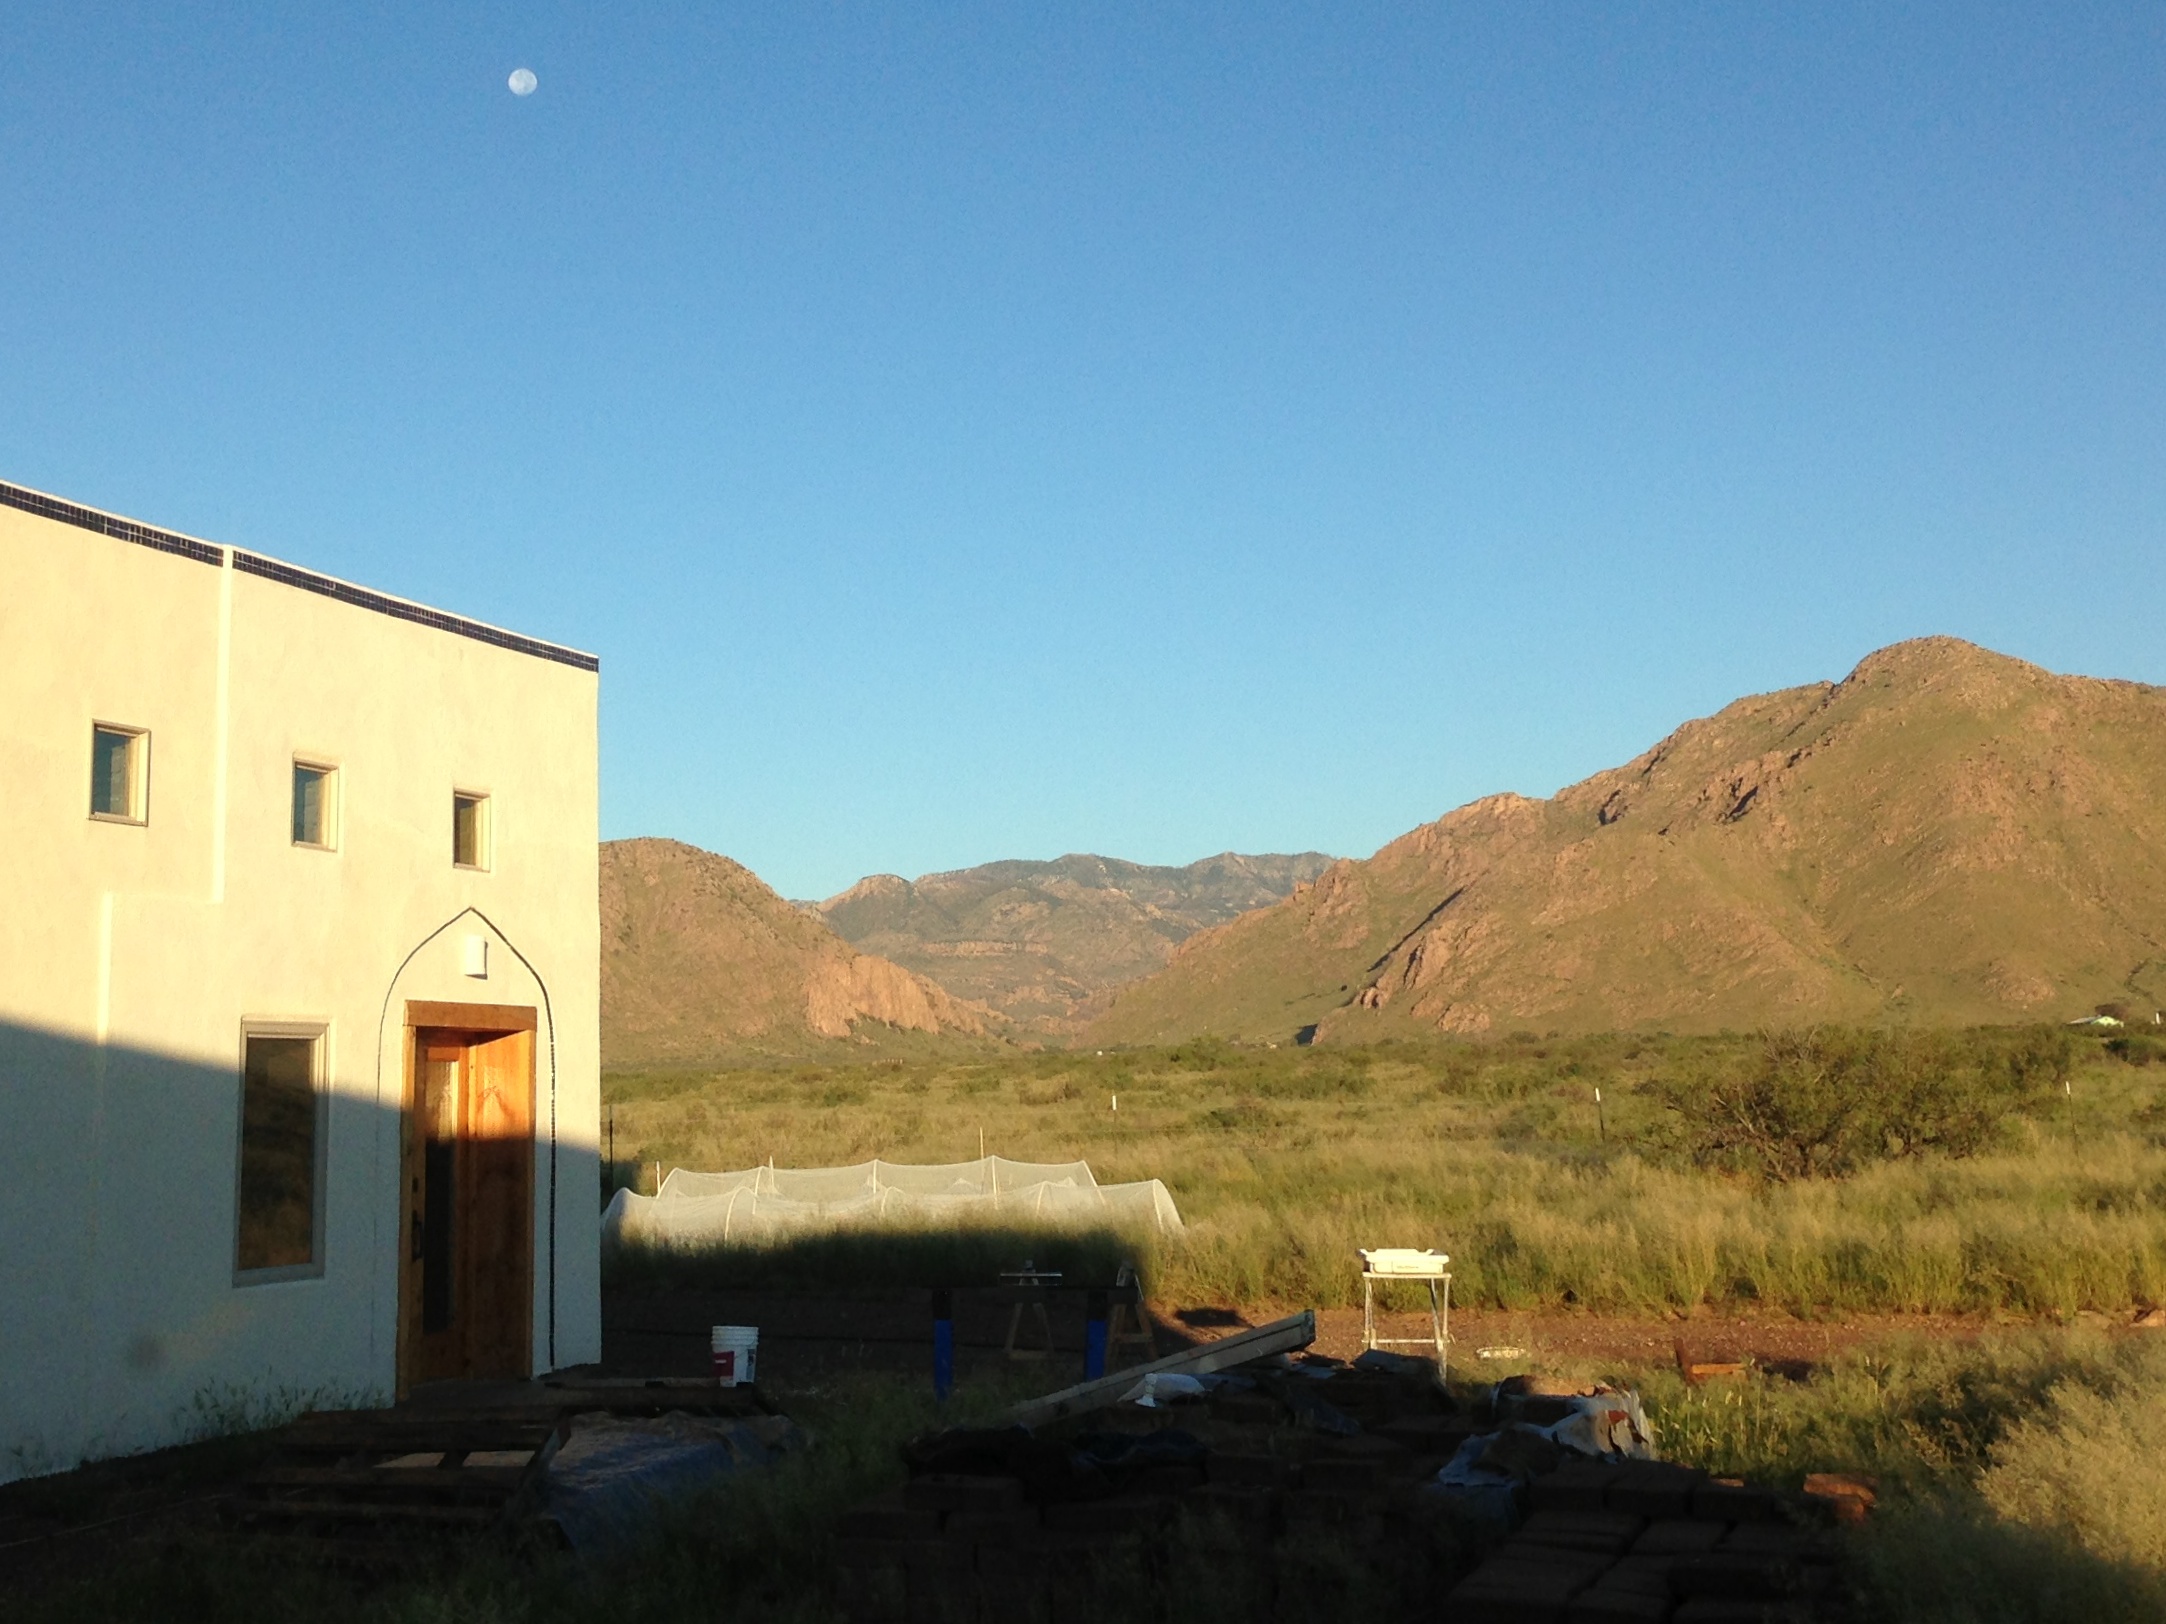
landscape, mountain, hill, valley, road trip, rural area